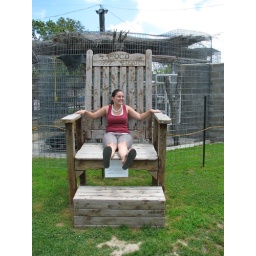
Mel sitting in the bear chair